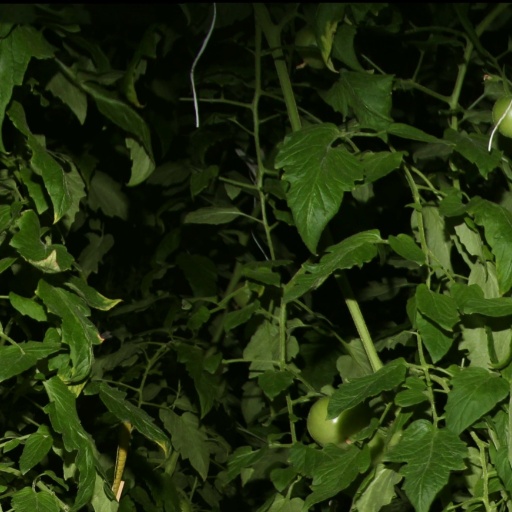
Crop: tomato